Computer shogi

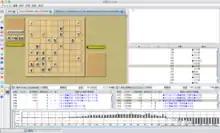
screenshot of 将棋ぶらうざQ

将棋ぶらうざQ (Shogi Browser Q) is a free cross-platform (Java) GUI, that can run USI engines and compete on Floodgate.